Hermann, Freiherr von Soden

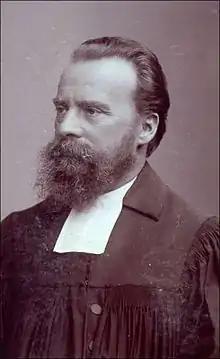
Hermann von Soden

Baron Hermann von Soden (16 August 1852 – 15 January 1914) was a German Biblical scholar, minister, professor of divinity, and textual theorist.